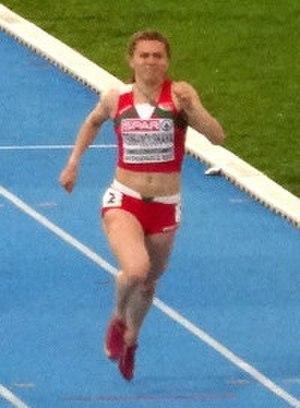
Krystsina Siarheyeuna Tsimanouskaya est une athlète biélorusse, spécialiste du sprint.